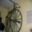
Label: bicycle